Air Canada

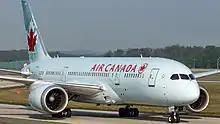
An Air Canada Boeing 787-8 in the 'Frosted Leaf' livery at Frankfurt Airport. In 2005, the airline ordered a number of Boeing 787-8s.

In the early 1990s, Air Canada encountered financial difficulties as the airline industry slumped in the aftermath of the Persian Gulf War. In response, the airline restructured management by hiring former Delta Air Lines executive Hollis L. Harris as its CEO. Harris restructured the airline's operations, reduced management positions, moved the corporate headquarters to Dorval Airport, and sold the "enRoute" card business to Diners Club in 1992. By 1994, Air Canada returned to profitability. The same year also saw the carrier winning route access to fly from Canada to the new Kansai Airport in Osaka, Japan.